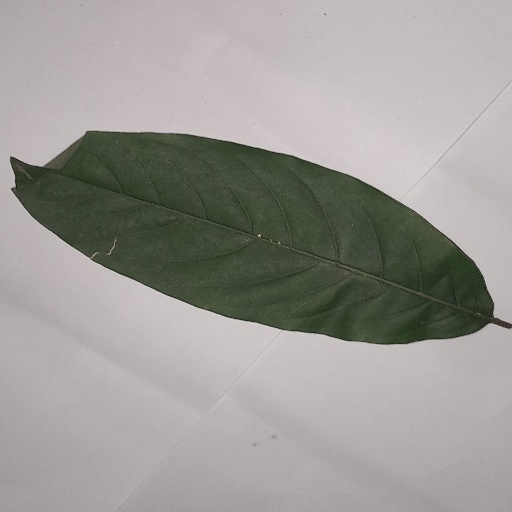
Species: HariTaki
Leaf condition: Shot Hole